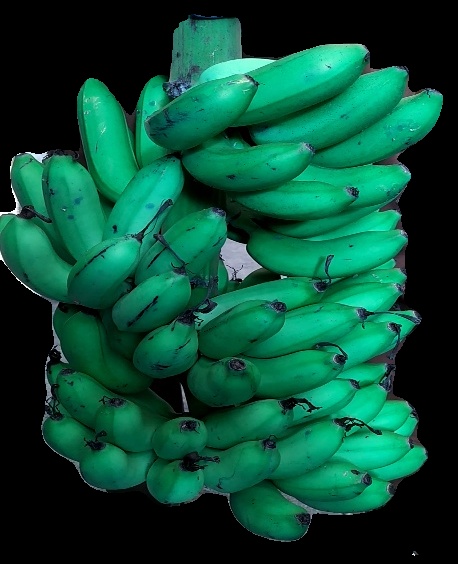
Variety: rasbale
Grade: grade1